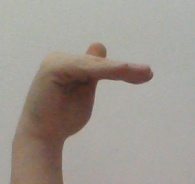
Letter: khaa